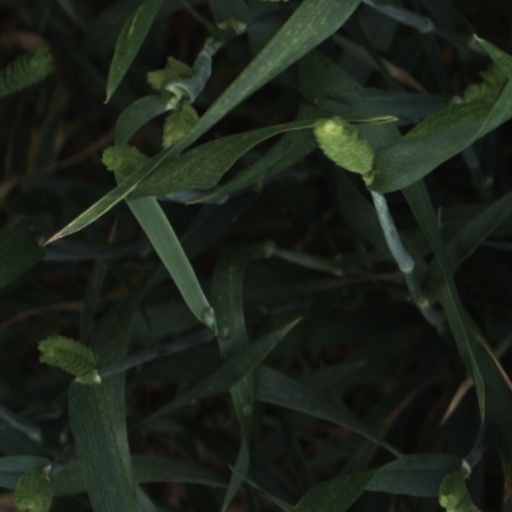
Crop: wheat